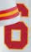
Number: 6